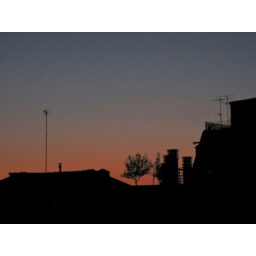
orange sky in barcelona